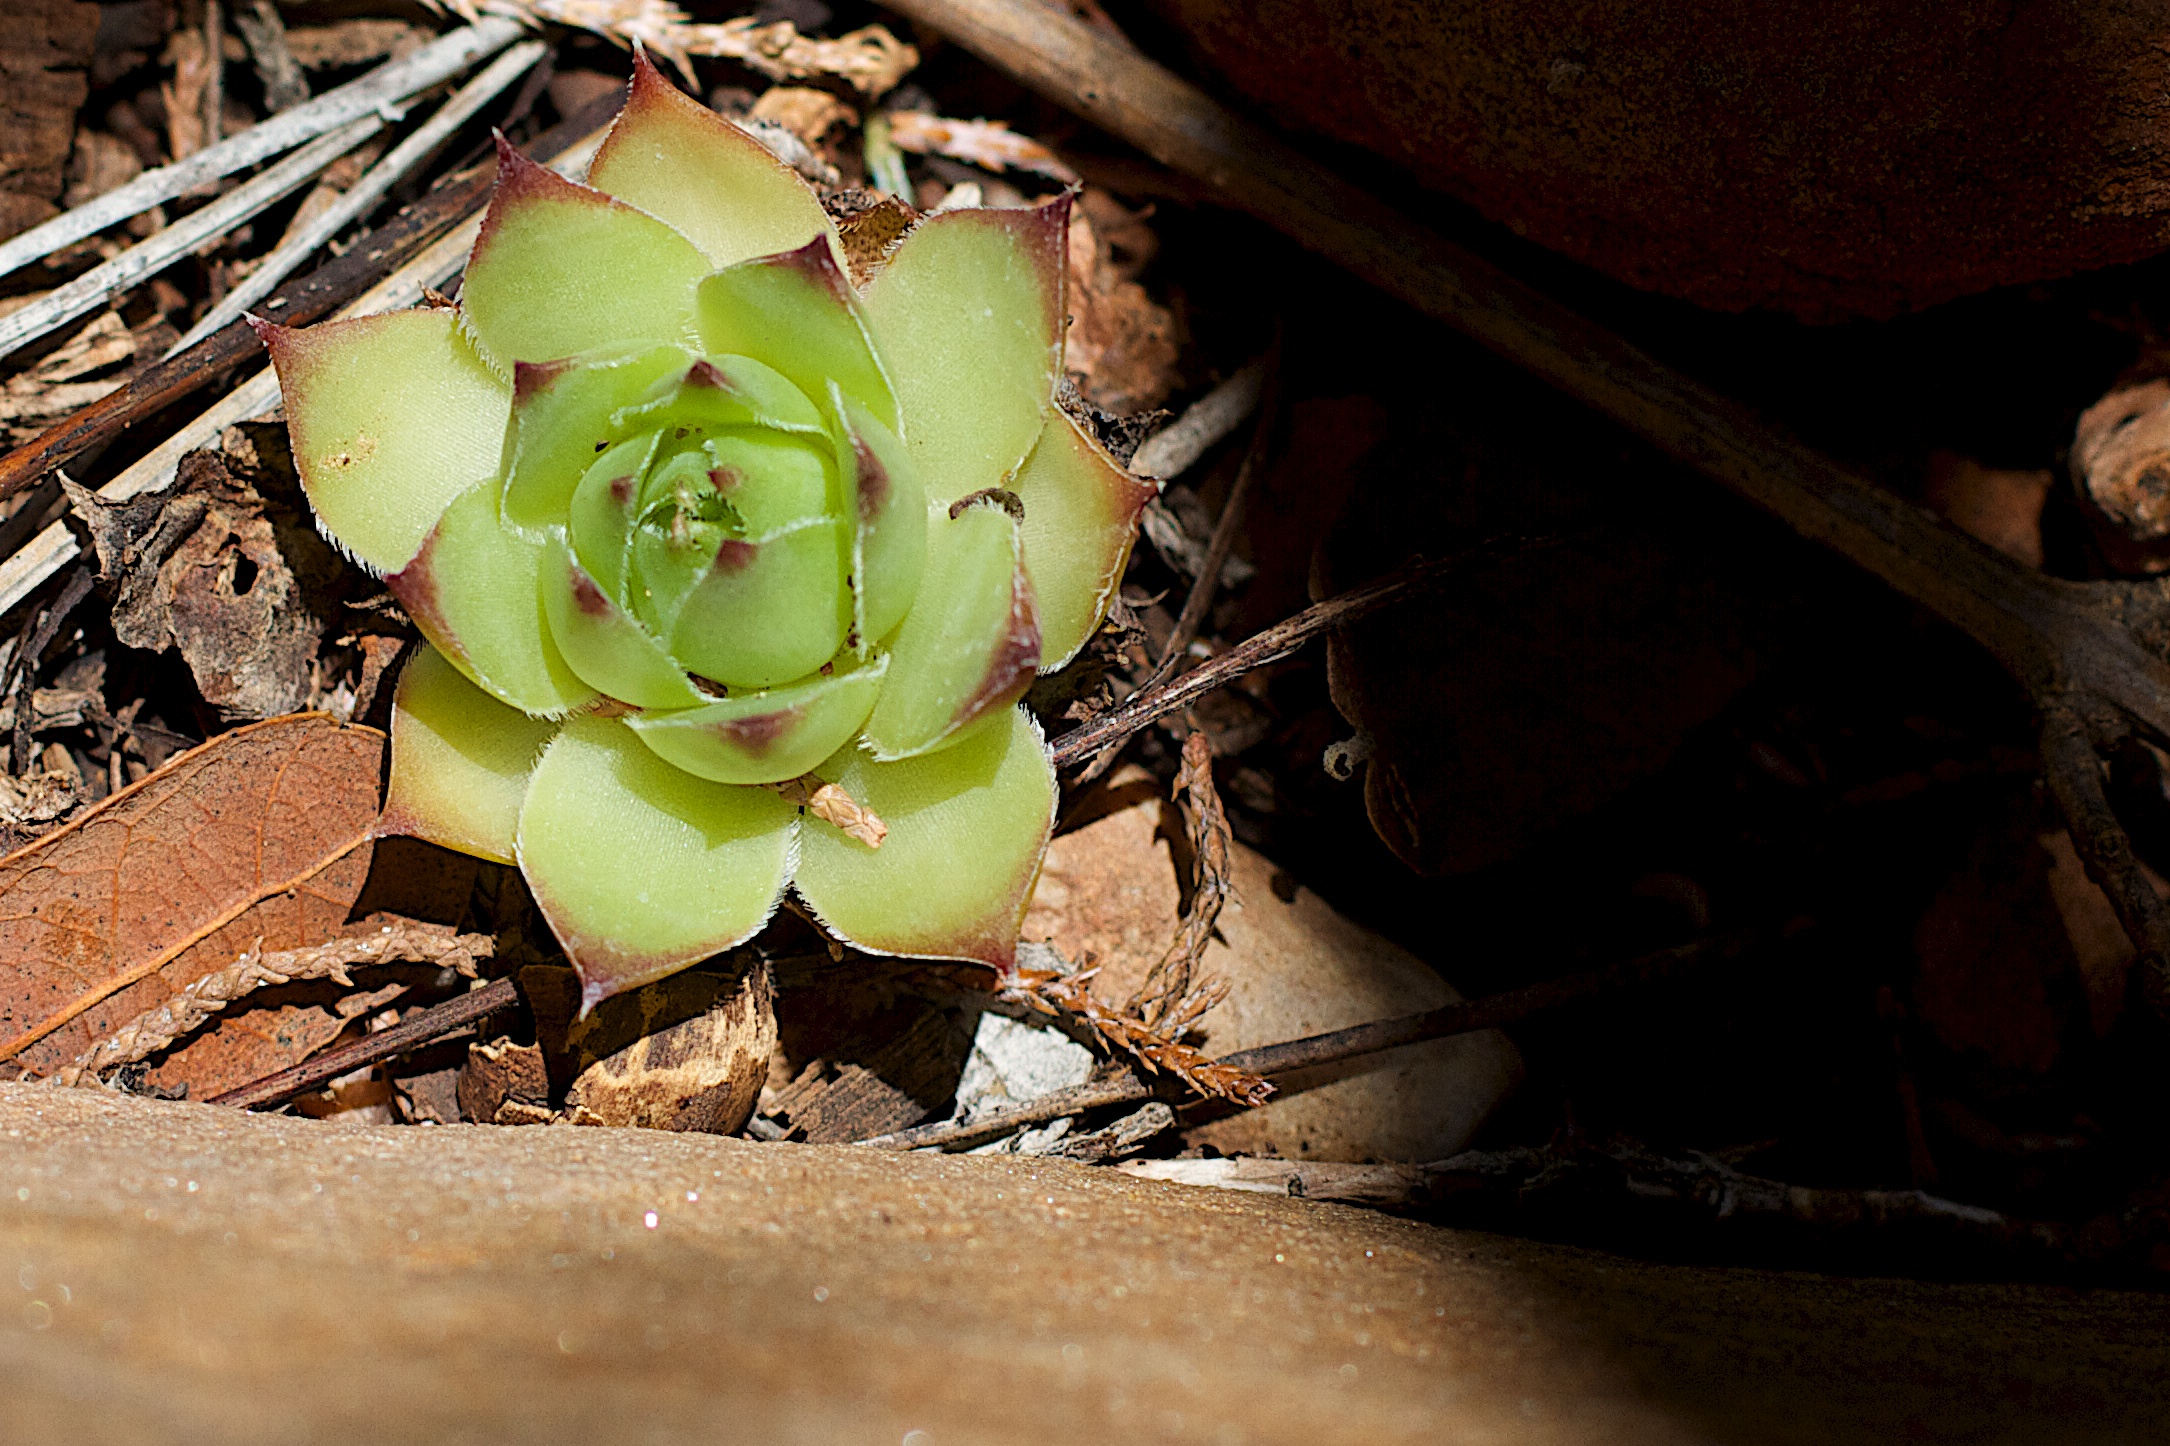
plant, leaf, flower, green, produce, botany, yellow, flora, close up, 2016366, macro photography, flowering plant, plant stem, land plant